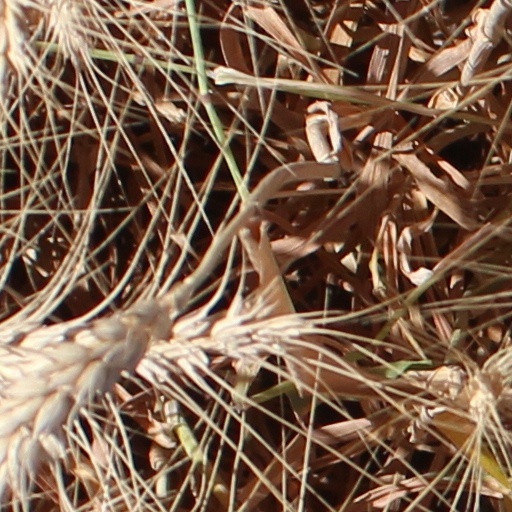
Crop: wheat